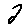
Label: 2